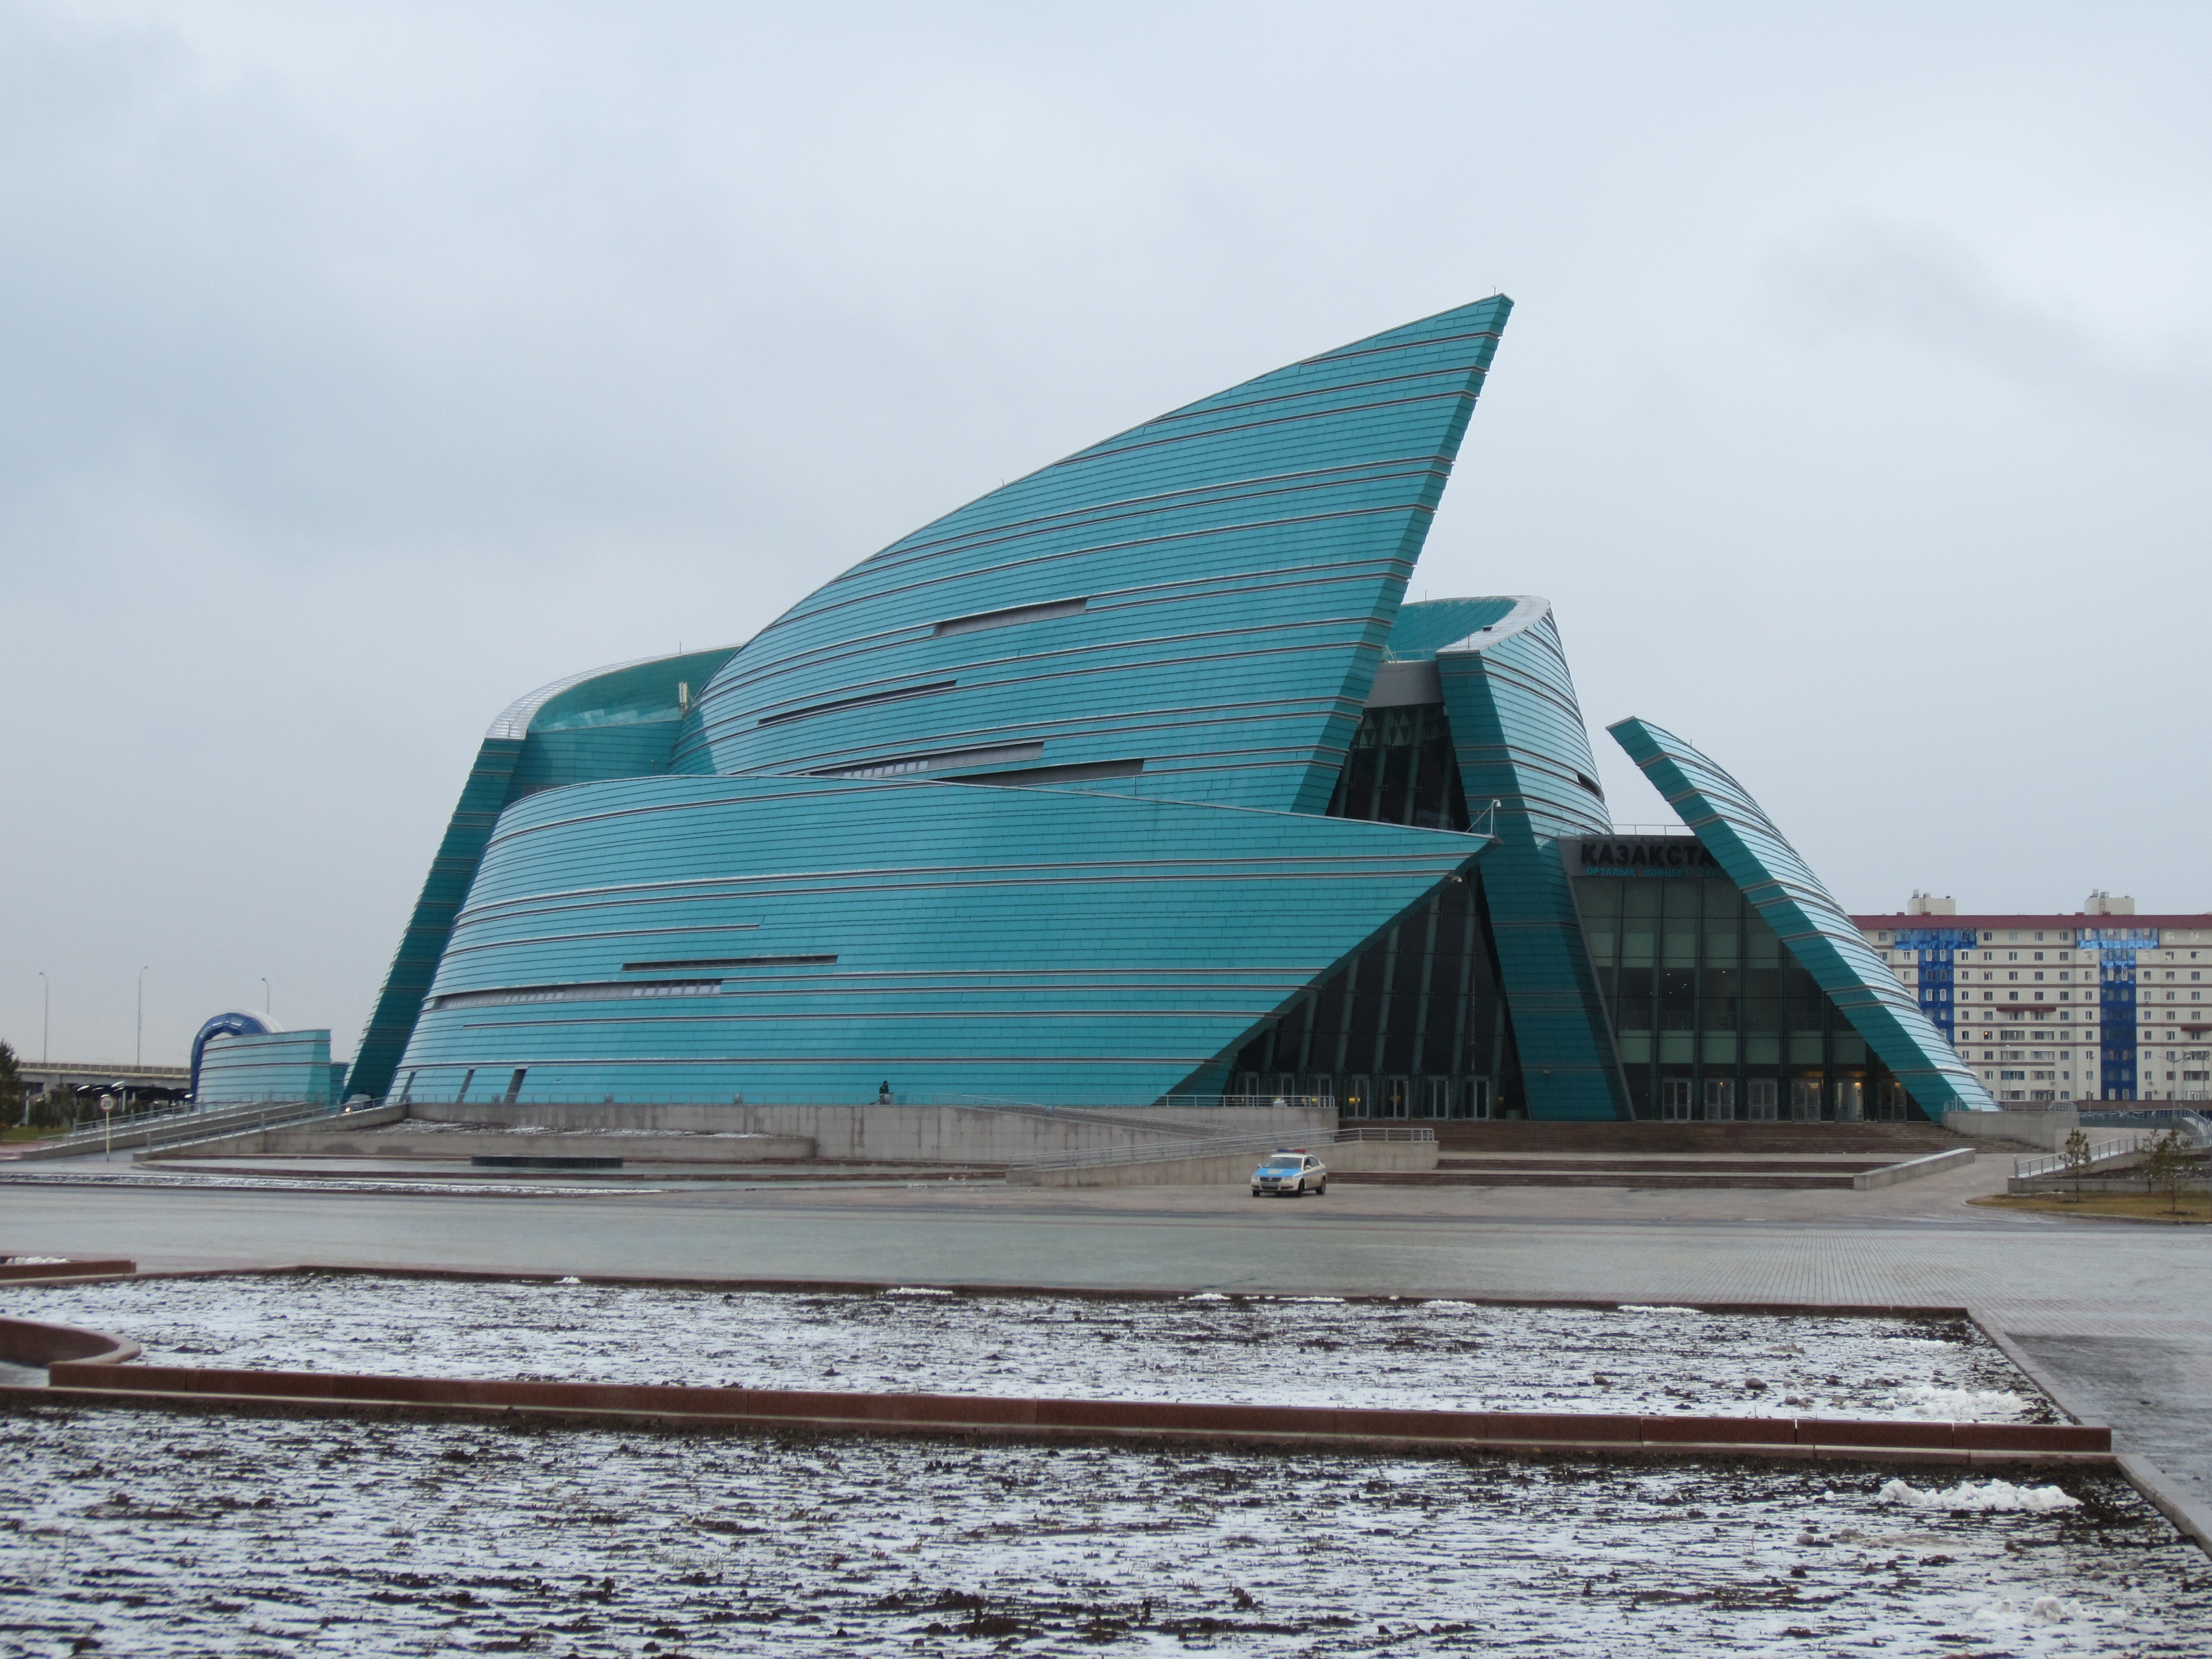
sea, winter, architecture, boat, building, concert, hall, blue, central, kazakhstan, astana